Climate change in Vietnam

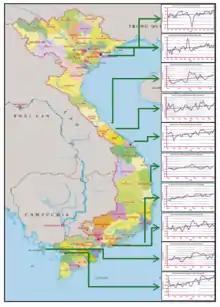
Change in sea level based on data from measuring stations (1960–2010) [source MONRE (2009, 2012a, b)

One significant result is the sea level rise and seawater intrusion, with the coastline retreat, coastal erosion, salinity intrusion related to them. Also, scholars warn that other hydrological problems will emerge, such as flood, river mouth evolution, sedimentation. Frequency of tropical cyclones, storm surges, tsunami and other natural hazards will increase, too, to varying degrees.